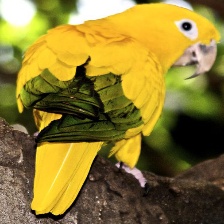
Species: GOLDEN PARAKEET
Scientific name: GUARUBA GUAROUBA